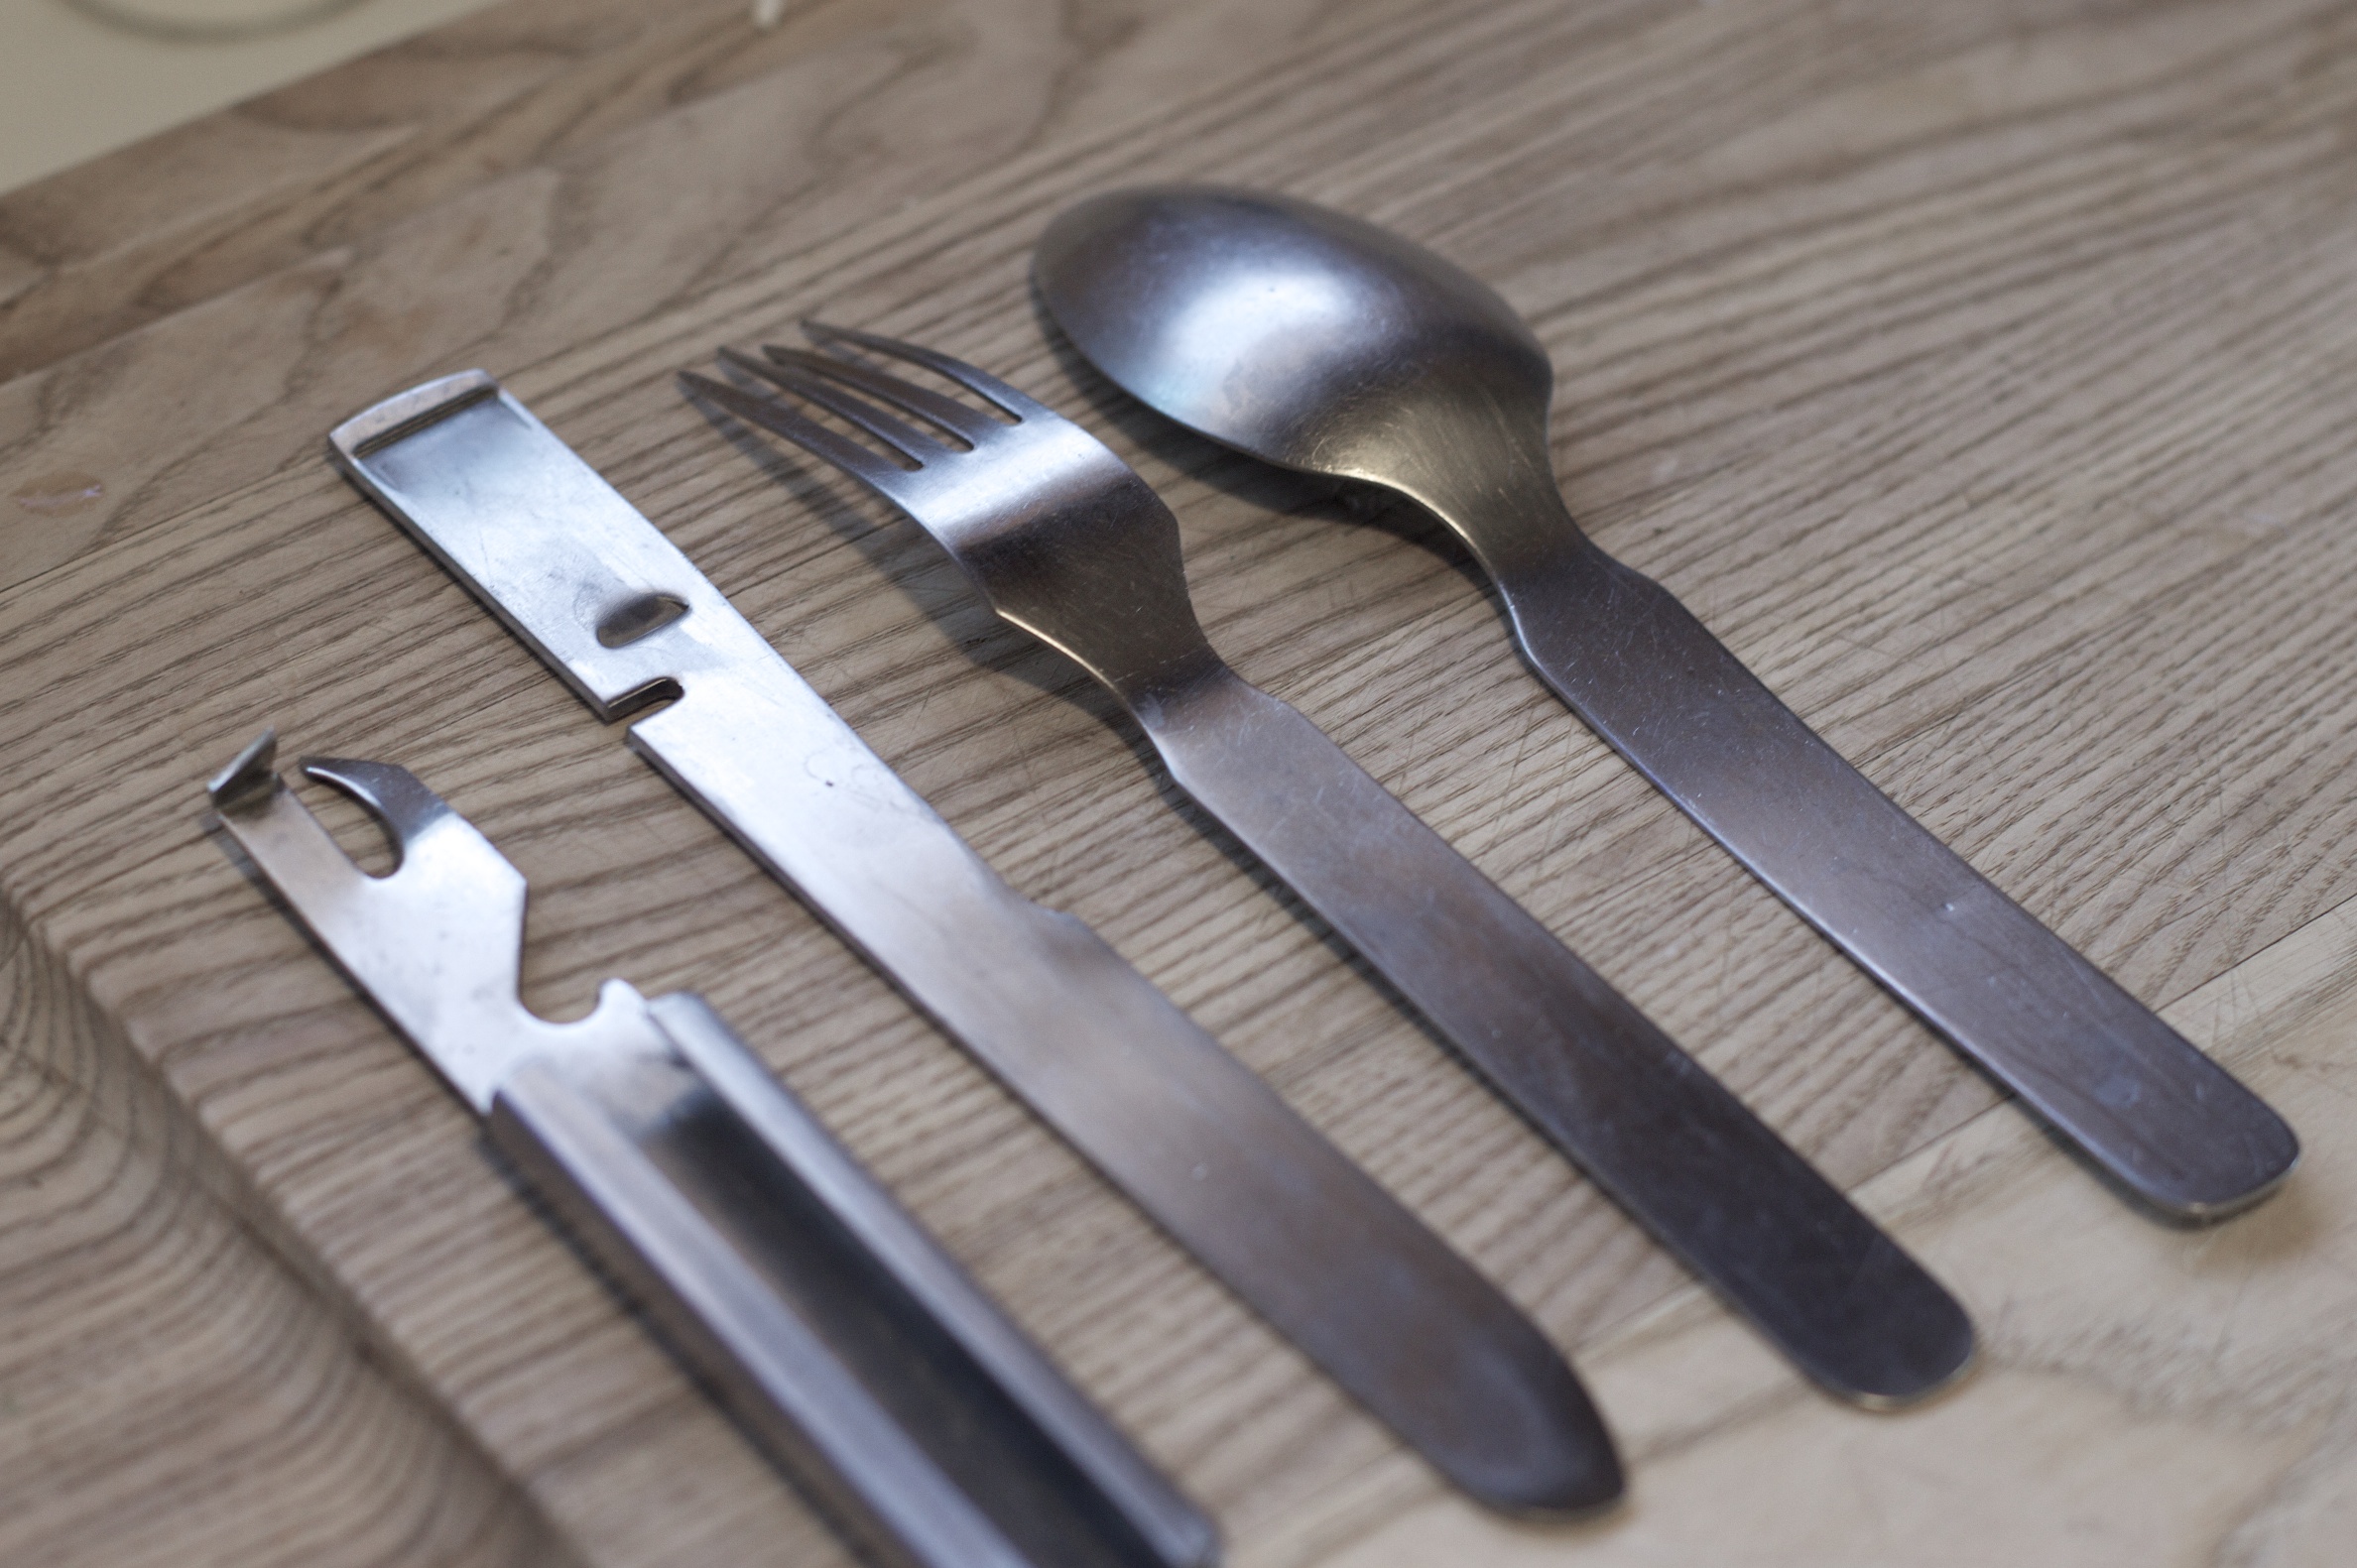
fork, cutlery, tool, camping, tableware, spoon, hardware, story, 2010365, product design